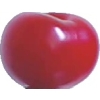
Label: cherry_sour